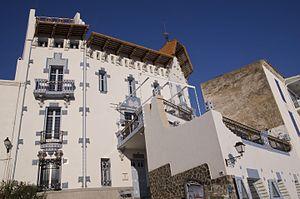
La Casa Serinyana «
Cadaqués est une commune située dans la comarque de l'Alt Empordà dans la Province de Gérone en Catalogne.